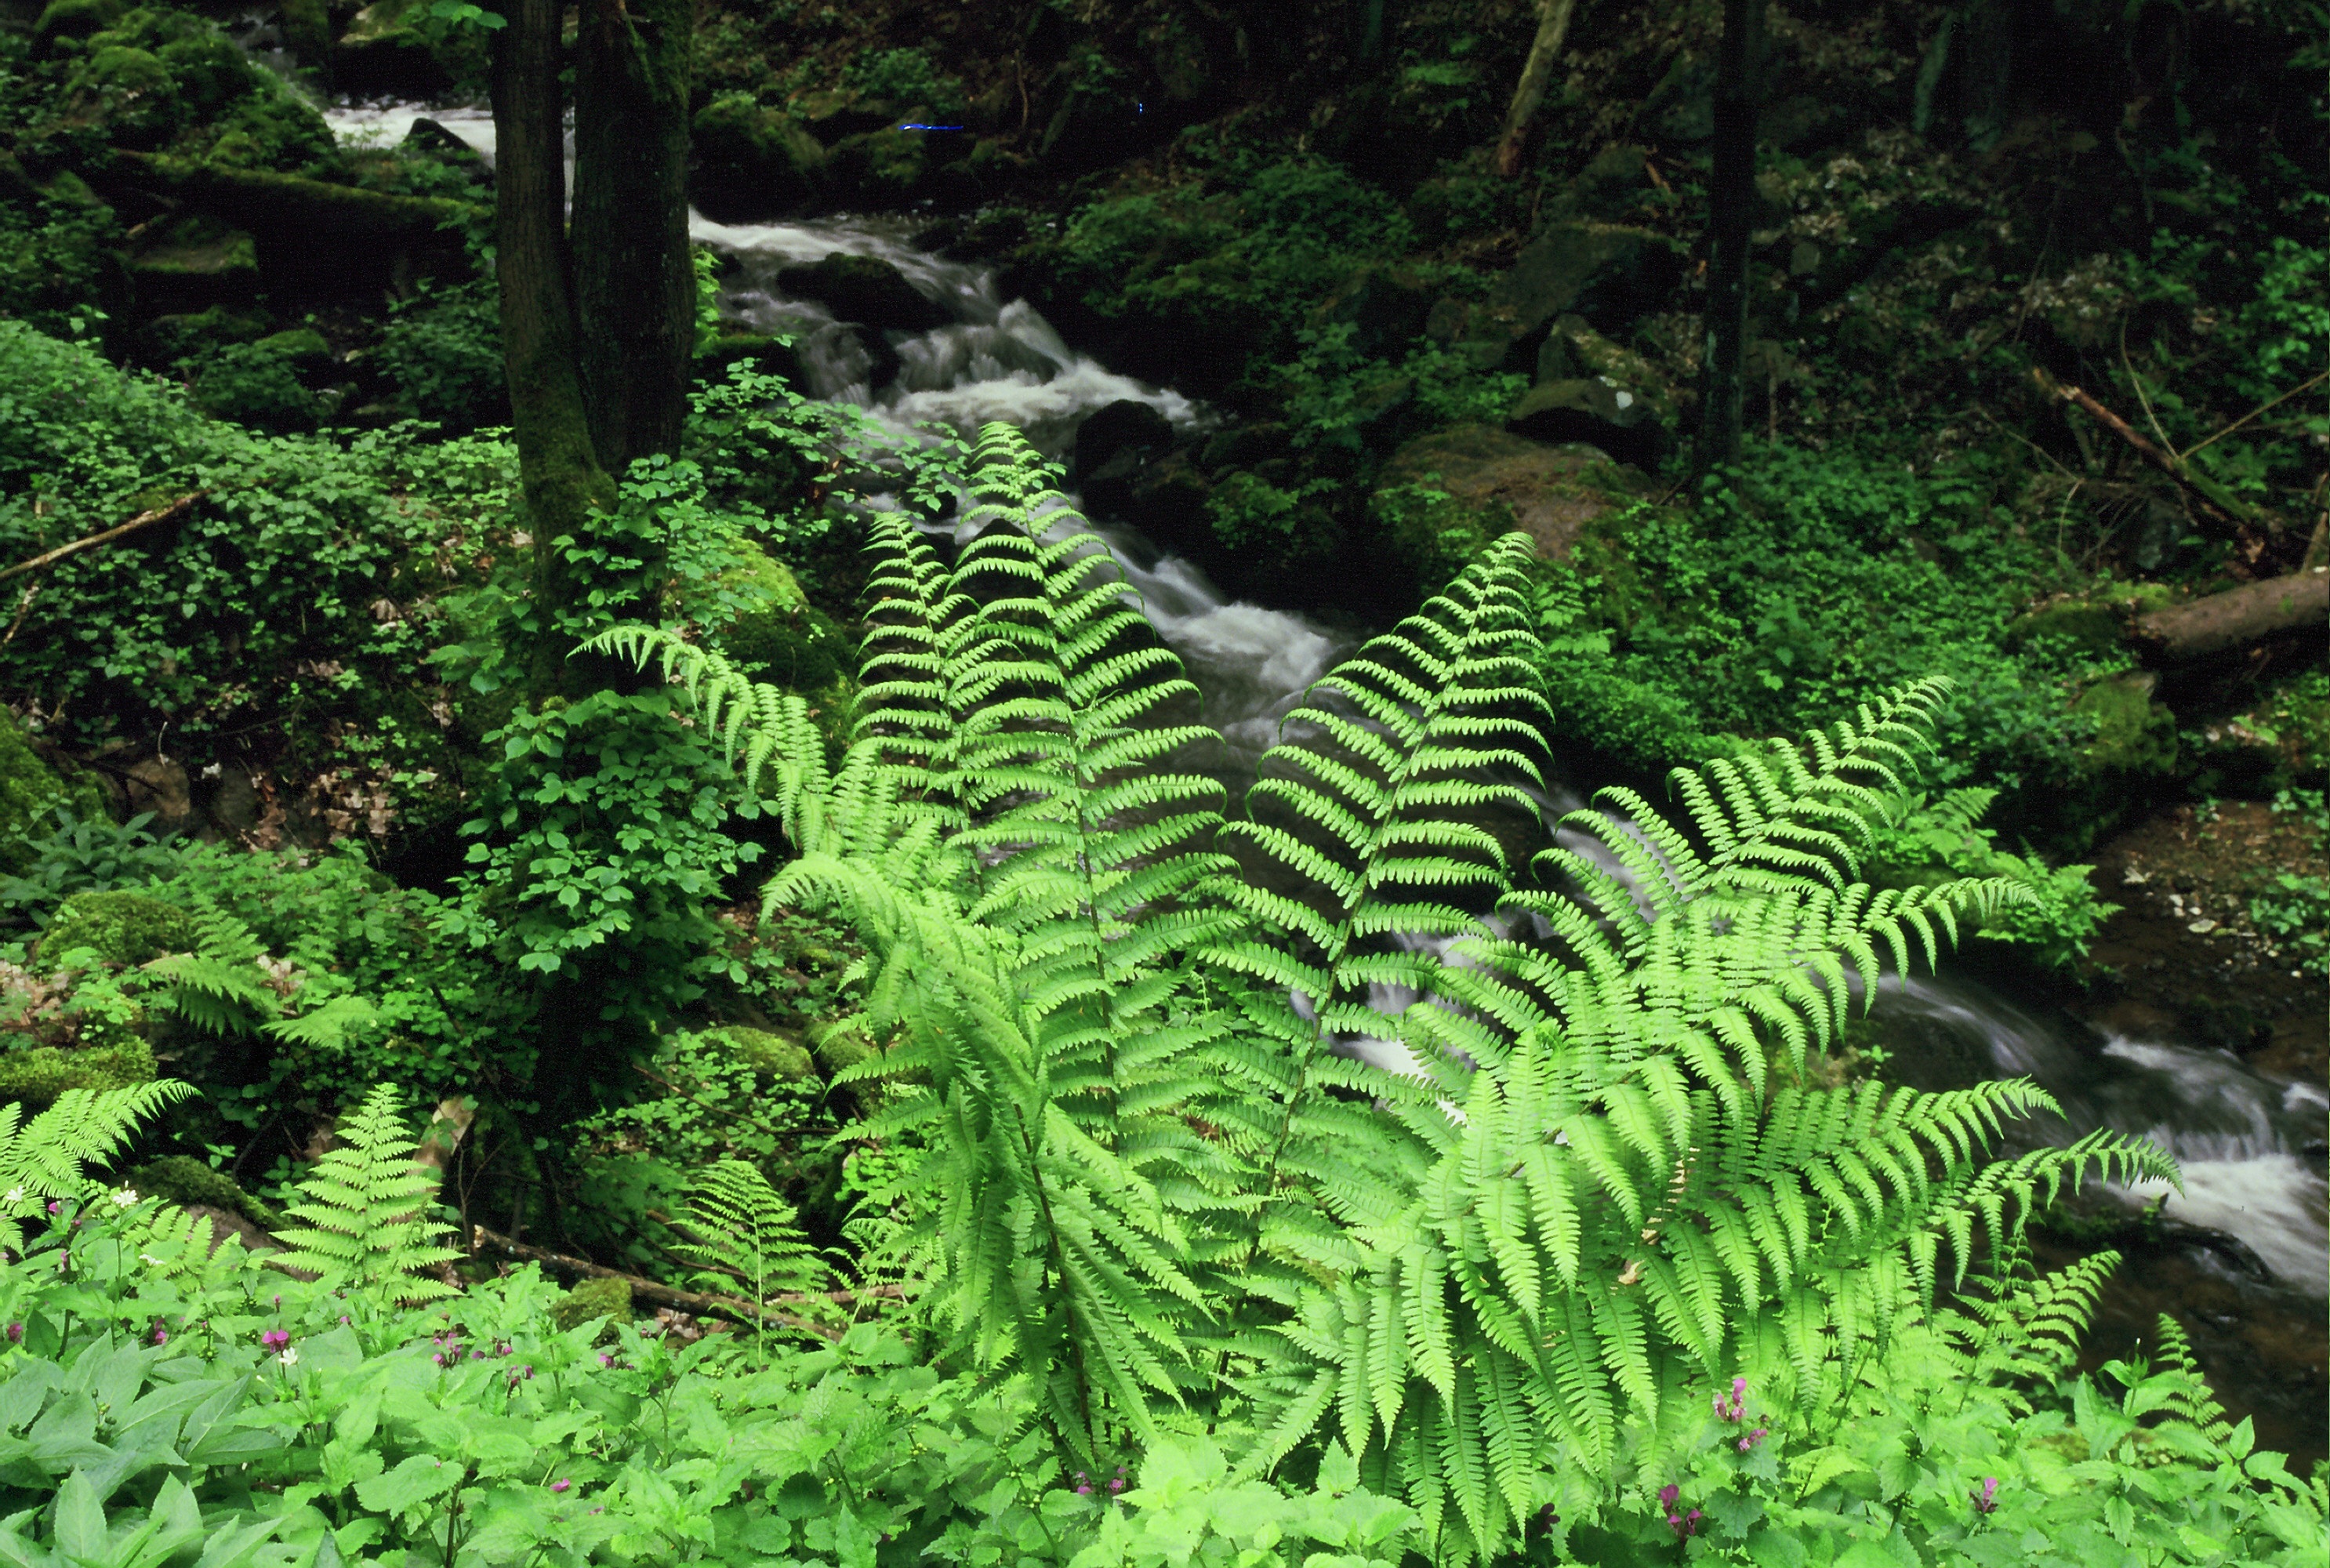
forest, plant, flower, green, jungle, botany, garden, flora, fern, vegetation, rainforest, woodland, bach, habitat, idyll, ecosystem, biome, old growth forest, natural environment, temperate broadleaf and mixed forest, temperate coniferous forest, land plant, ferns and horsetails, vascular plant, ostrich fern